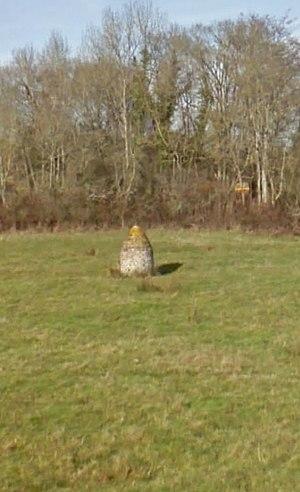
Fontaine des Boudeux
Bauzy est une commune française située dans le département de Loir-et-Cher, en région Centre-Val de Loire.